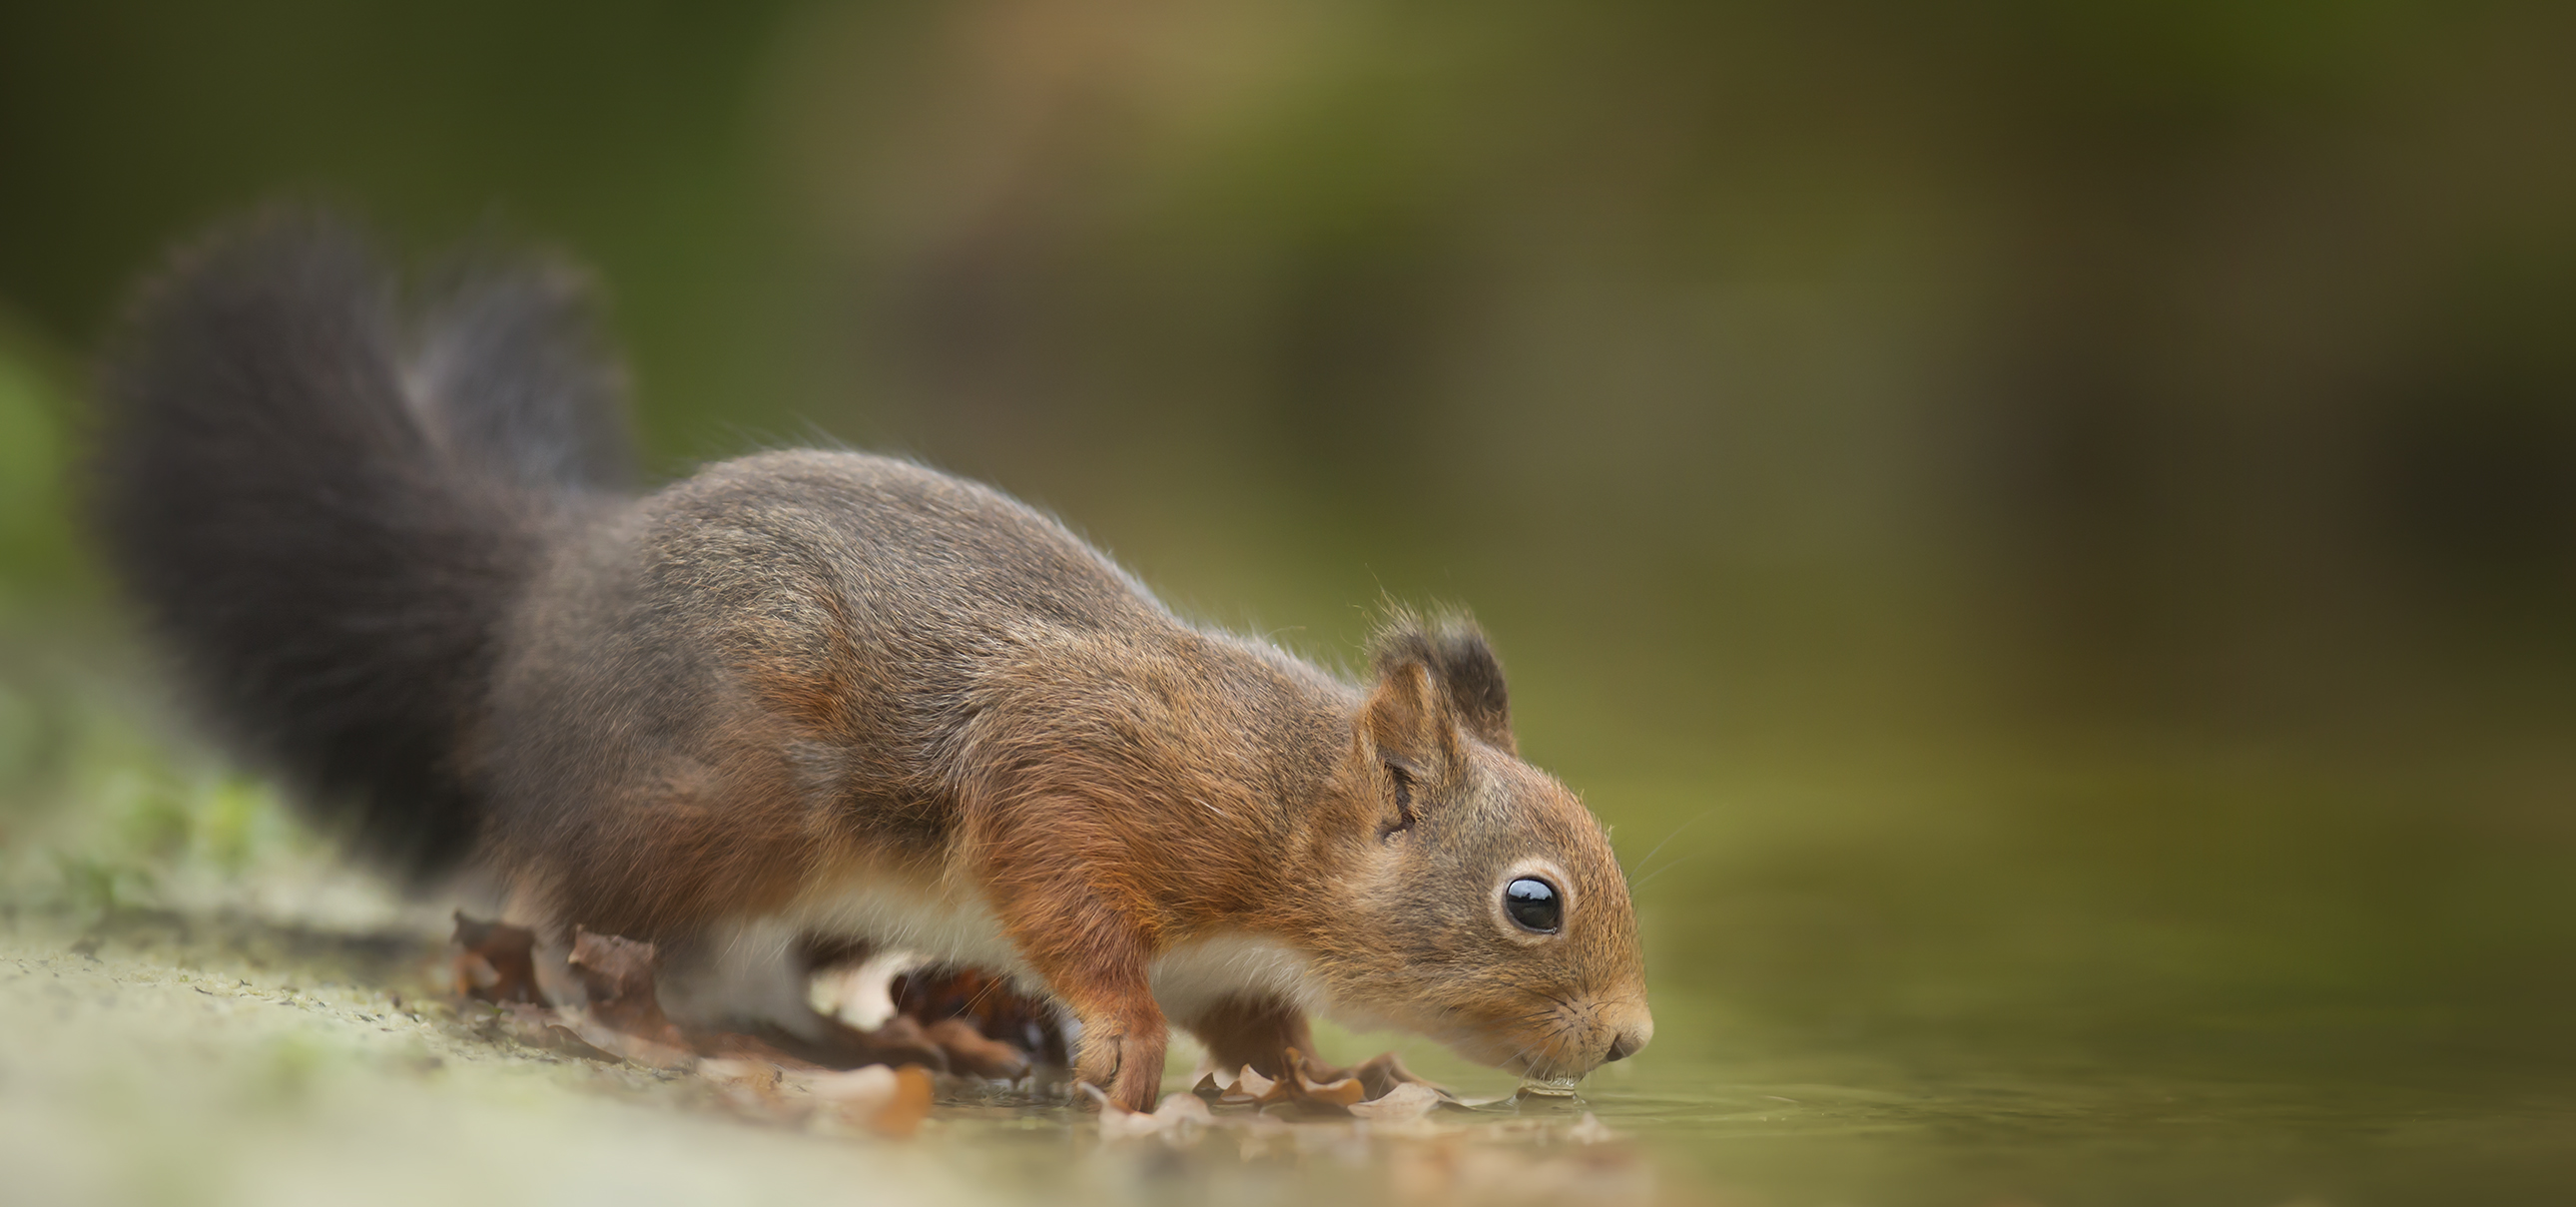
adorable, animal, animal photography, blur, cute, depth of field, drinking, eye, focus, fur, little, mammal, outdoors, rodent, side view, squirrel, tail, water, wild animal, wildlife, fauna, fox squirrel, chipmunk, organism, whiskers, snout, terrestrial animal